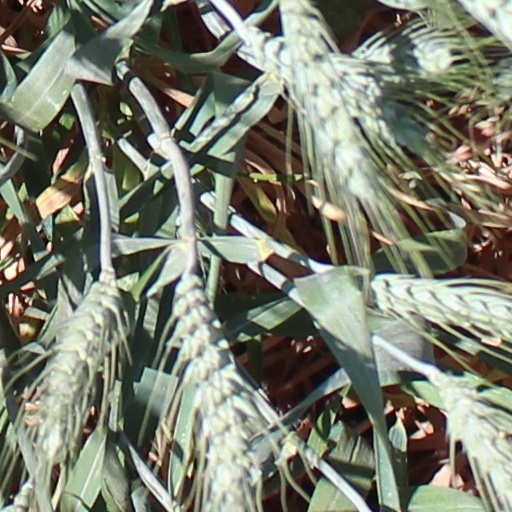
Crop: wheat